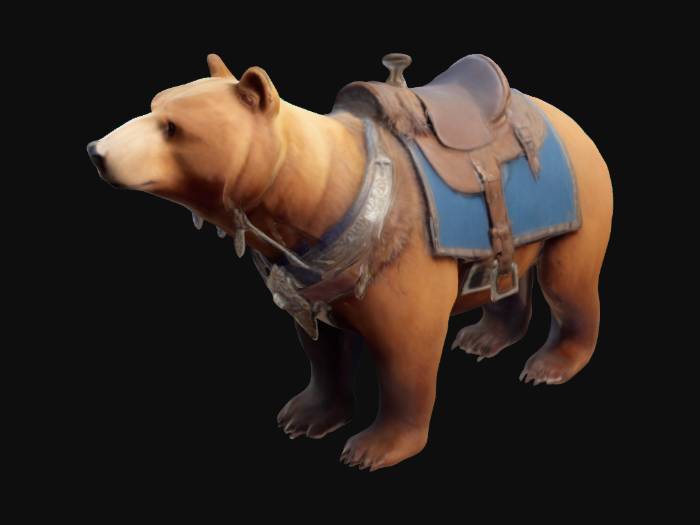
미적 점수 (1~10점): 9